Windsor Guildhall

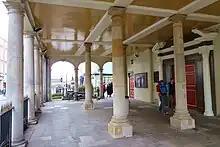
The former covered corn market. The shows the apparent gaps at the top of four inside columns.

A deed of 1369, now in the possession of Eton College, refers to the "gildaule", and a charter of 1439 states that "pleas happening in the said borough... shall be pleaded and holden in the guildhall there, before the mayor and bailiffs for the time being". A set of statutes and ordinances for the Guildhall were published in 1579–80 and confirmed by the Berkshire justices in 1592.